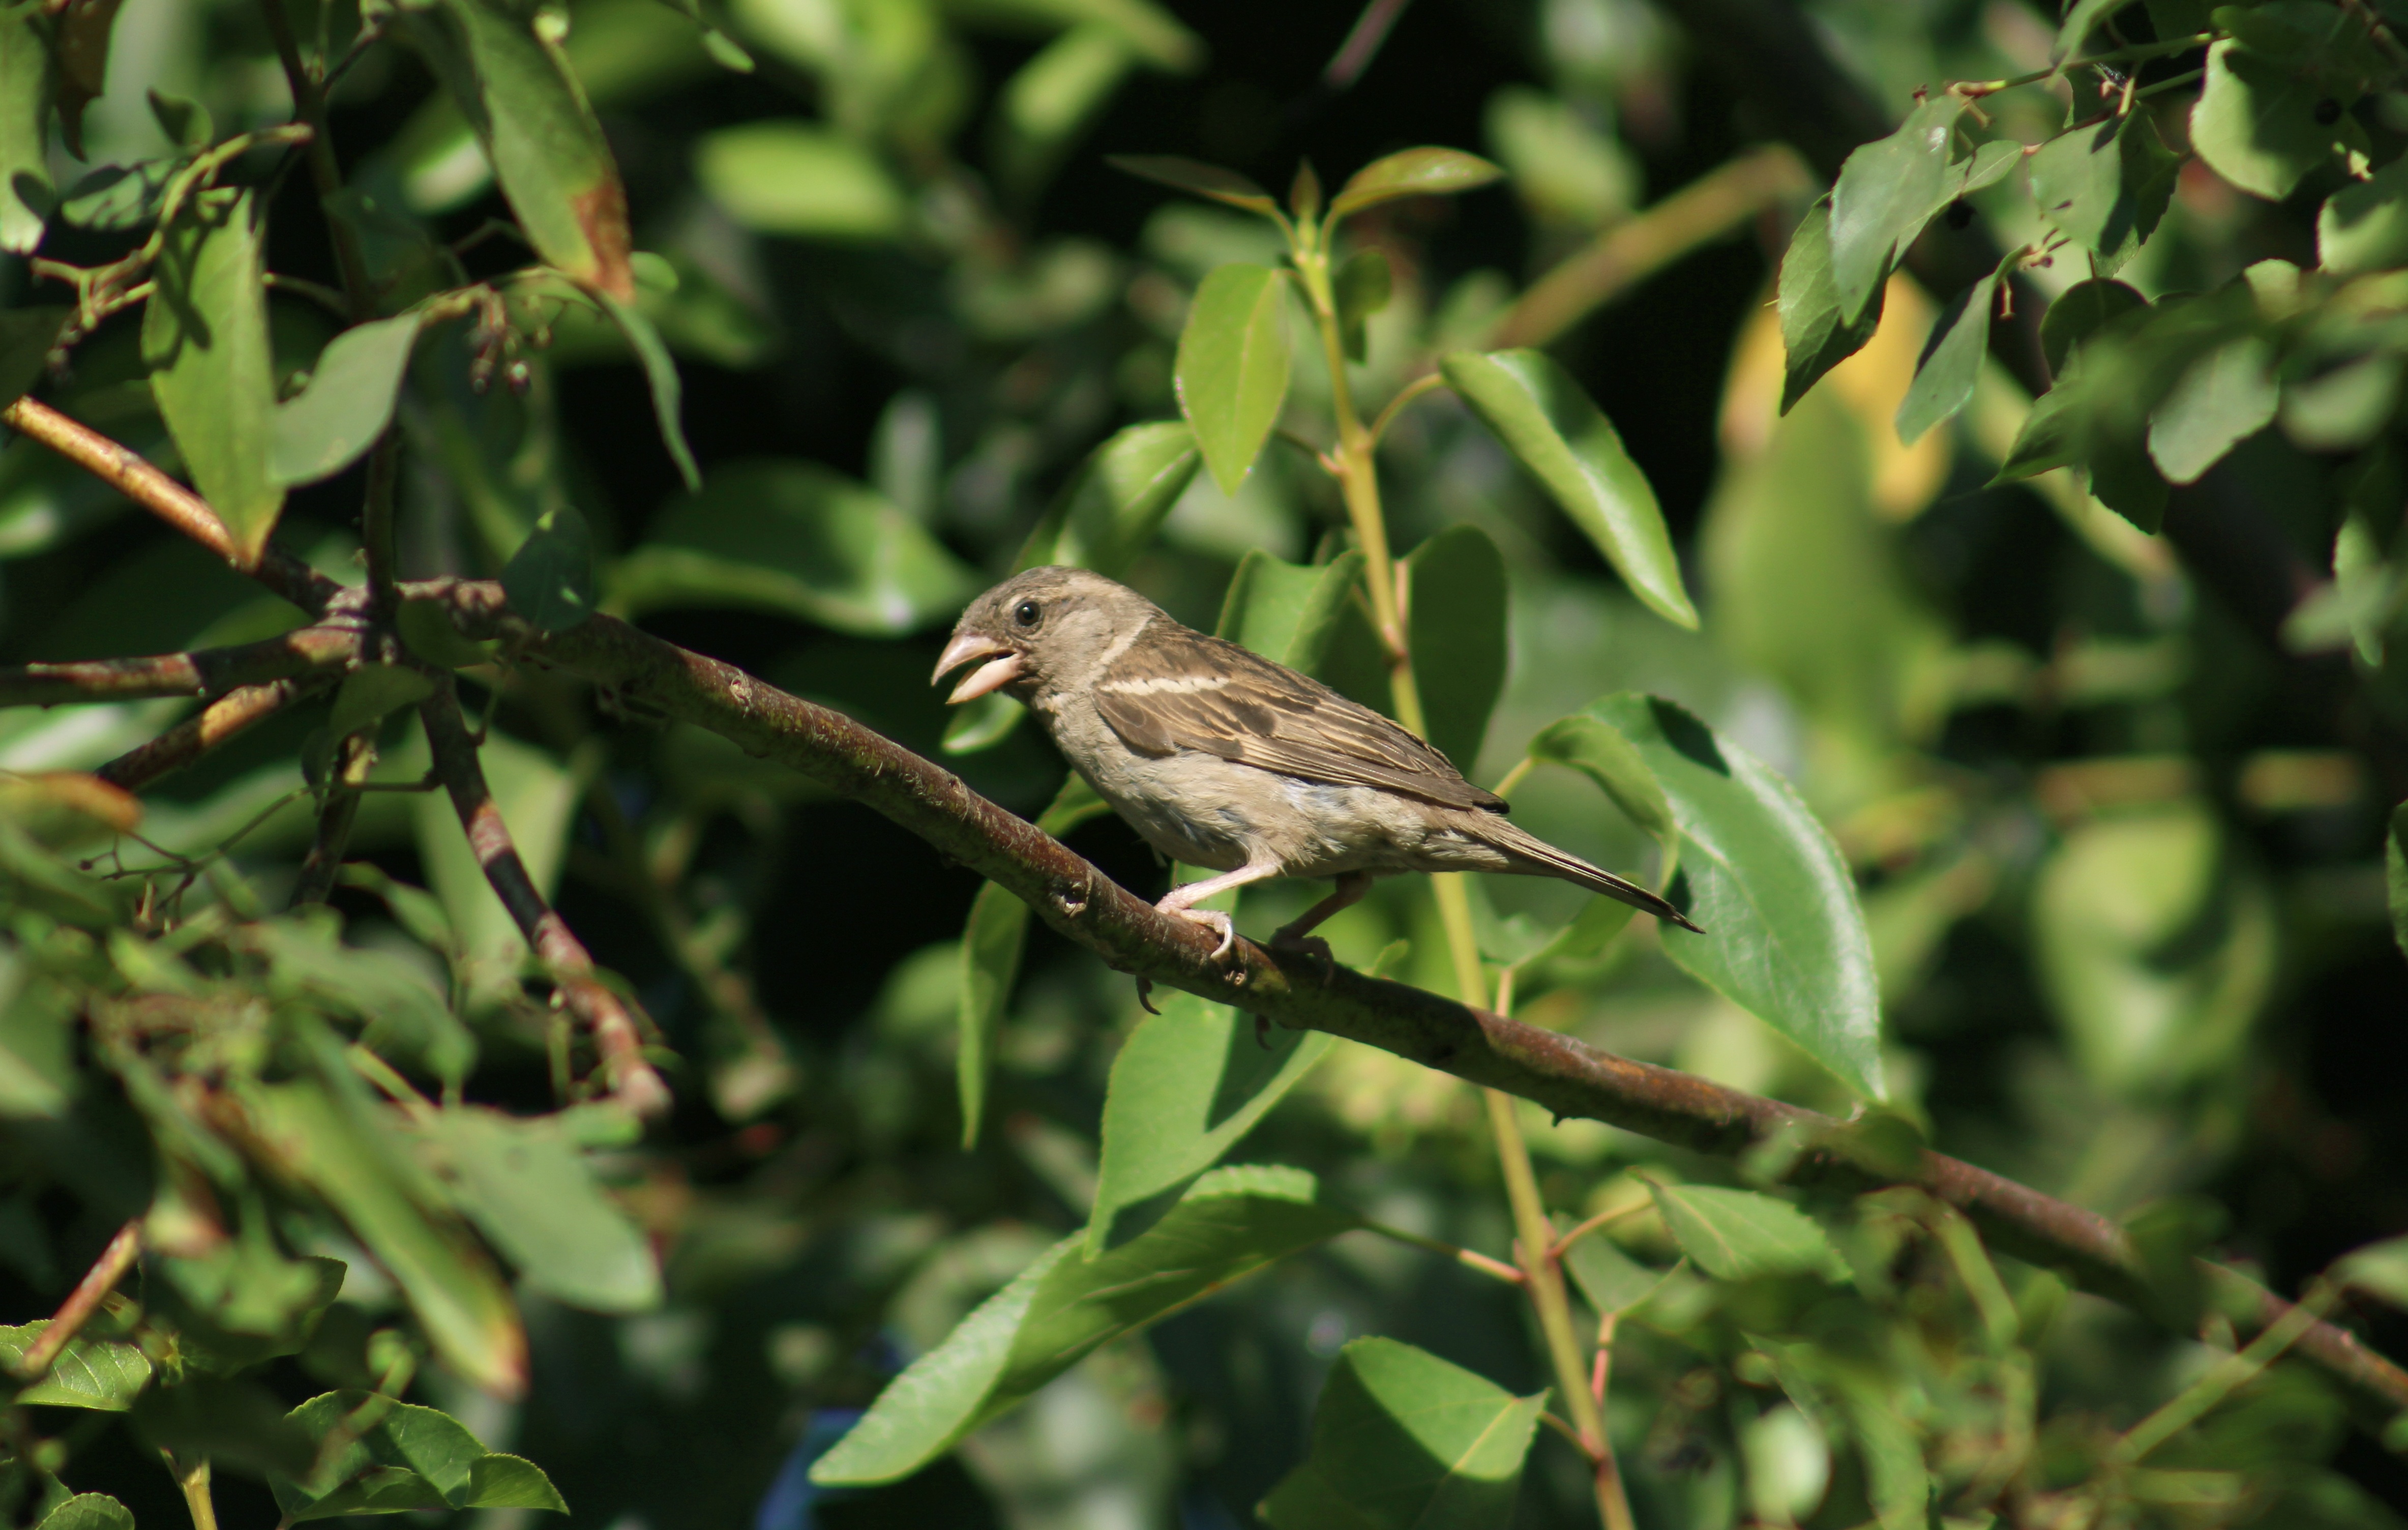
nature, branch, bird, wildlife, green, beak, fauna, vertebrate, sparrow, ave, perching bird